Politics of Romania

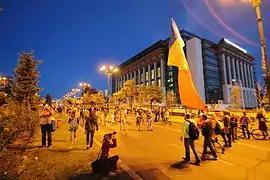
Protest against Roșia Montană Project in Bucharest in 2013, taking place near the National Library of Romania.

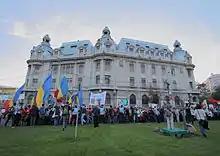
The 2013 protests against the Roșia Montană Project turned into an anti-government social movement.

The legislative elections of 9 December 2012 were seen by the public as an opportunity for change and to oust Băsescu. The Social Liberal Union (USL) received a large majority in the Chamber of Deputies and the Senate (60.07 and 58.61 percent of the vote, respectively) and a record 395 seats. The new prime minister, Victor Ponta, quickly formed a government but the failure to adopt reforms quickly triggered a wave of protests against a government seen as not fulfilling the promises of the 2012 electoral campaign. Two other projects of national interest (shale drilling and the Roșia Montană mining project) unleashed more protests. The demonstrations, initially ecological in focus, became anti-government protests.